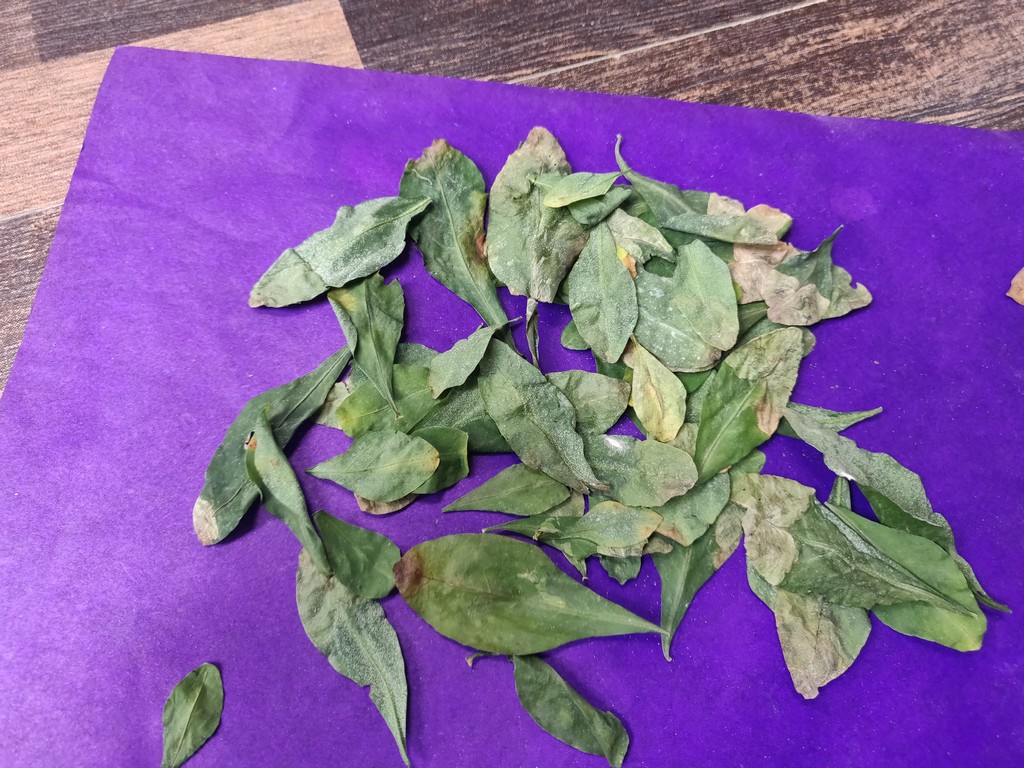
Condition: Unhealthy
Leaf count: multiple
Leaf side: unknown